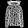
Label: Coat